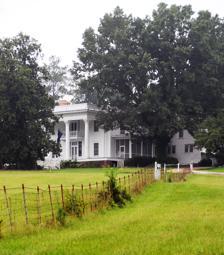
Building: Whitehall (Saluda, South Carolina)
Country: United States of America
Year built: 1893
Historic house in South Carolina, United States United States historic place Whitehall U.S. National Register of Historic Places Whitehall, August 2012 Show map of South Carolina Show map of the United States Location Etheredge Rd., Saluda, South Carolina Coordinates 33°59′34″N 81°46′8″W / 33.99278°N 81.76889°W / 33.99278; -81.76889 Area 11.9 acres (4.8 ha) Built c. 1893 ( 1893 ) Architectural style Classical Revival NRHP reference No. 80003697 Added to NRHP August 21, 1980 Whitehall is a historic home located at Saluda , Saluda County, South Carolina .  It was built in about 1893, and is a Classical Revival style frame dwelling with a two-story, rectangular main block with additions.  Two façades feature tetrastyle, two-story porticos with Corinthian order columns.  Also on the property are 11 outbuildings. It has two sunken rice patties. It was the home of the locally prominent Etheredge family. It was added to the National Register of Historic Places in 1980. References